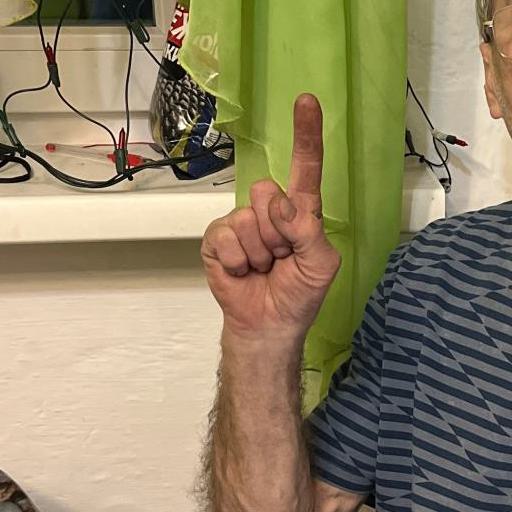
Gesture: one